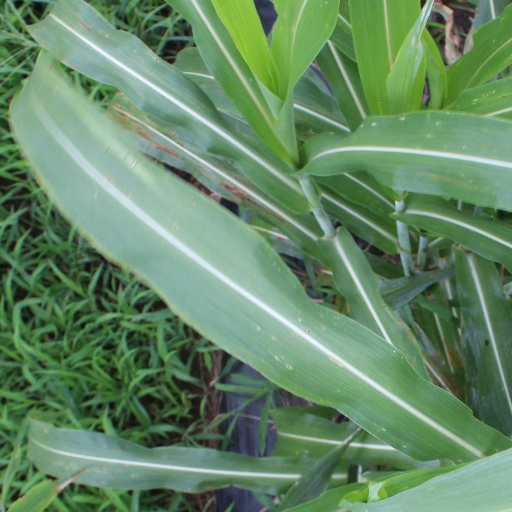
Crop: sorghum